Cycling in the Philippines

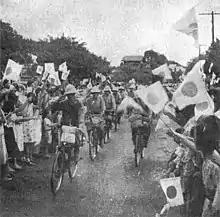
Imperial Japanese Army soldiers entering Manila on bicycles as the city surrenders to the Japanese (1942)

Cycling is a popular mode of transport and recreational sport in the Philippines. Bicycles were first introduced to the archipelago in the 1880s during the Spanish colonial occupation of the Philippines and served as a common mode of transport, especially among the local "mestizo" population.